Olney's lesions

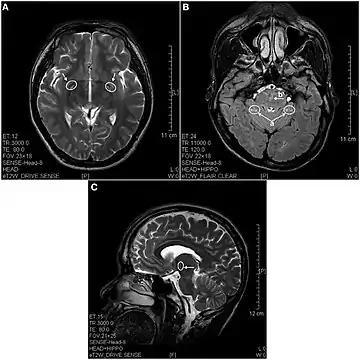

Olney's lesions, also known as NMDA receptor antagonist neurotoxicity (NAT), is a form of brain damage consisting of selective death of neurons but not glia, observed in restricted brain regions of rats and certain other animal models exposed to large quantities of psychoactive drugs that inhibit the normal operation of the neuronal NMDA receptor. NMDA antagonism is common in anesthesia, as well as certain psychiatric treatments.